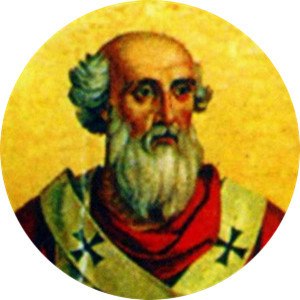
Paverækken / 1. årtusinde / 8. århundrede
Dette er en liste over paver, den romersk-katolske kirkes overhoved. Paverækken strækker sig tilbage til apostlen Peter.